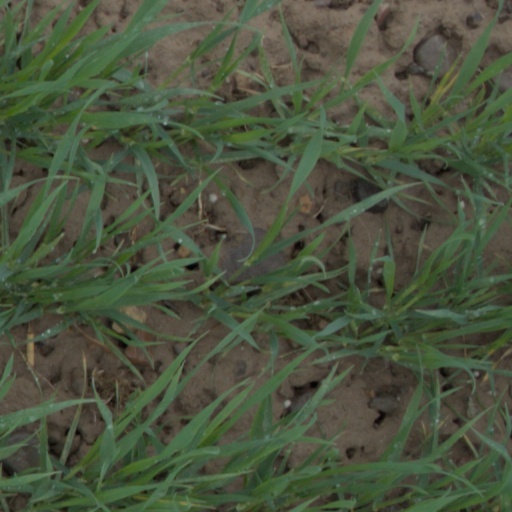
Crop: wheat